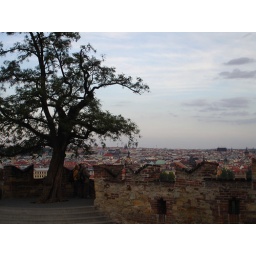
An old tree hanging over the stone wall, which dropped of to the city.